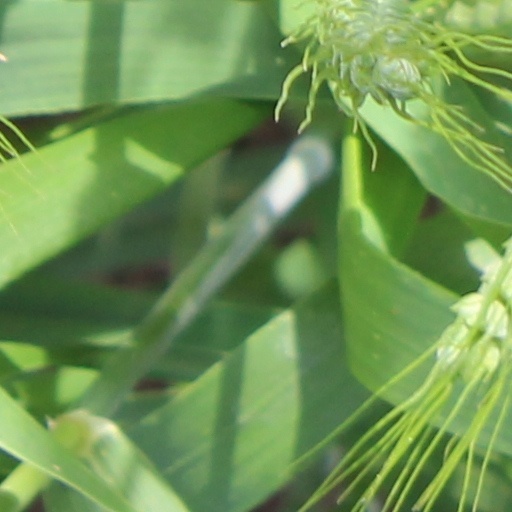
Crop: wheat